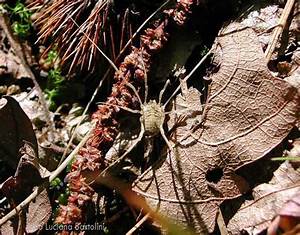
Label: spider